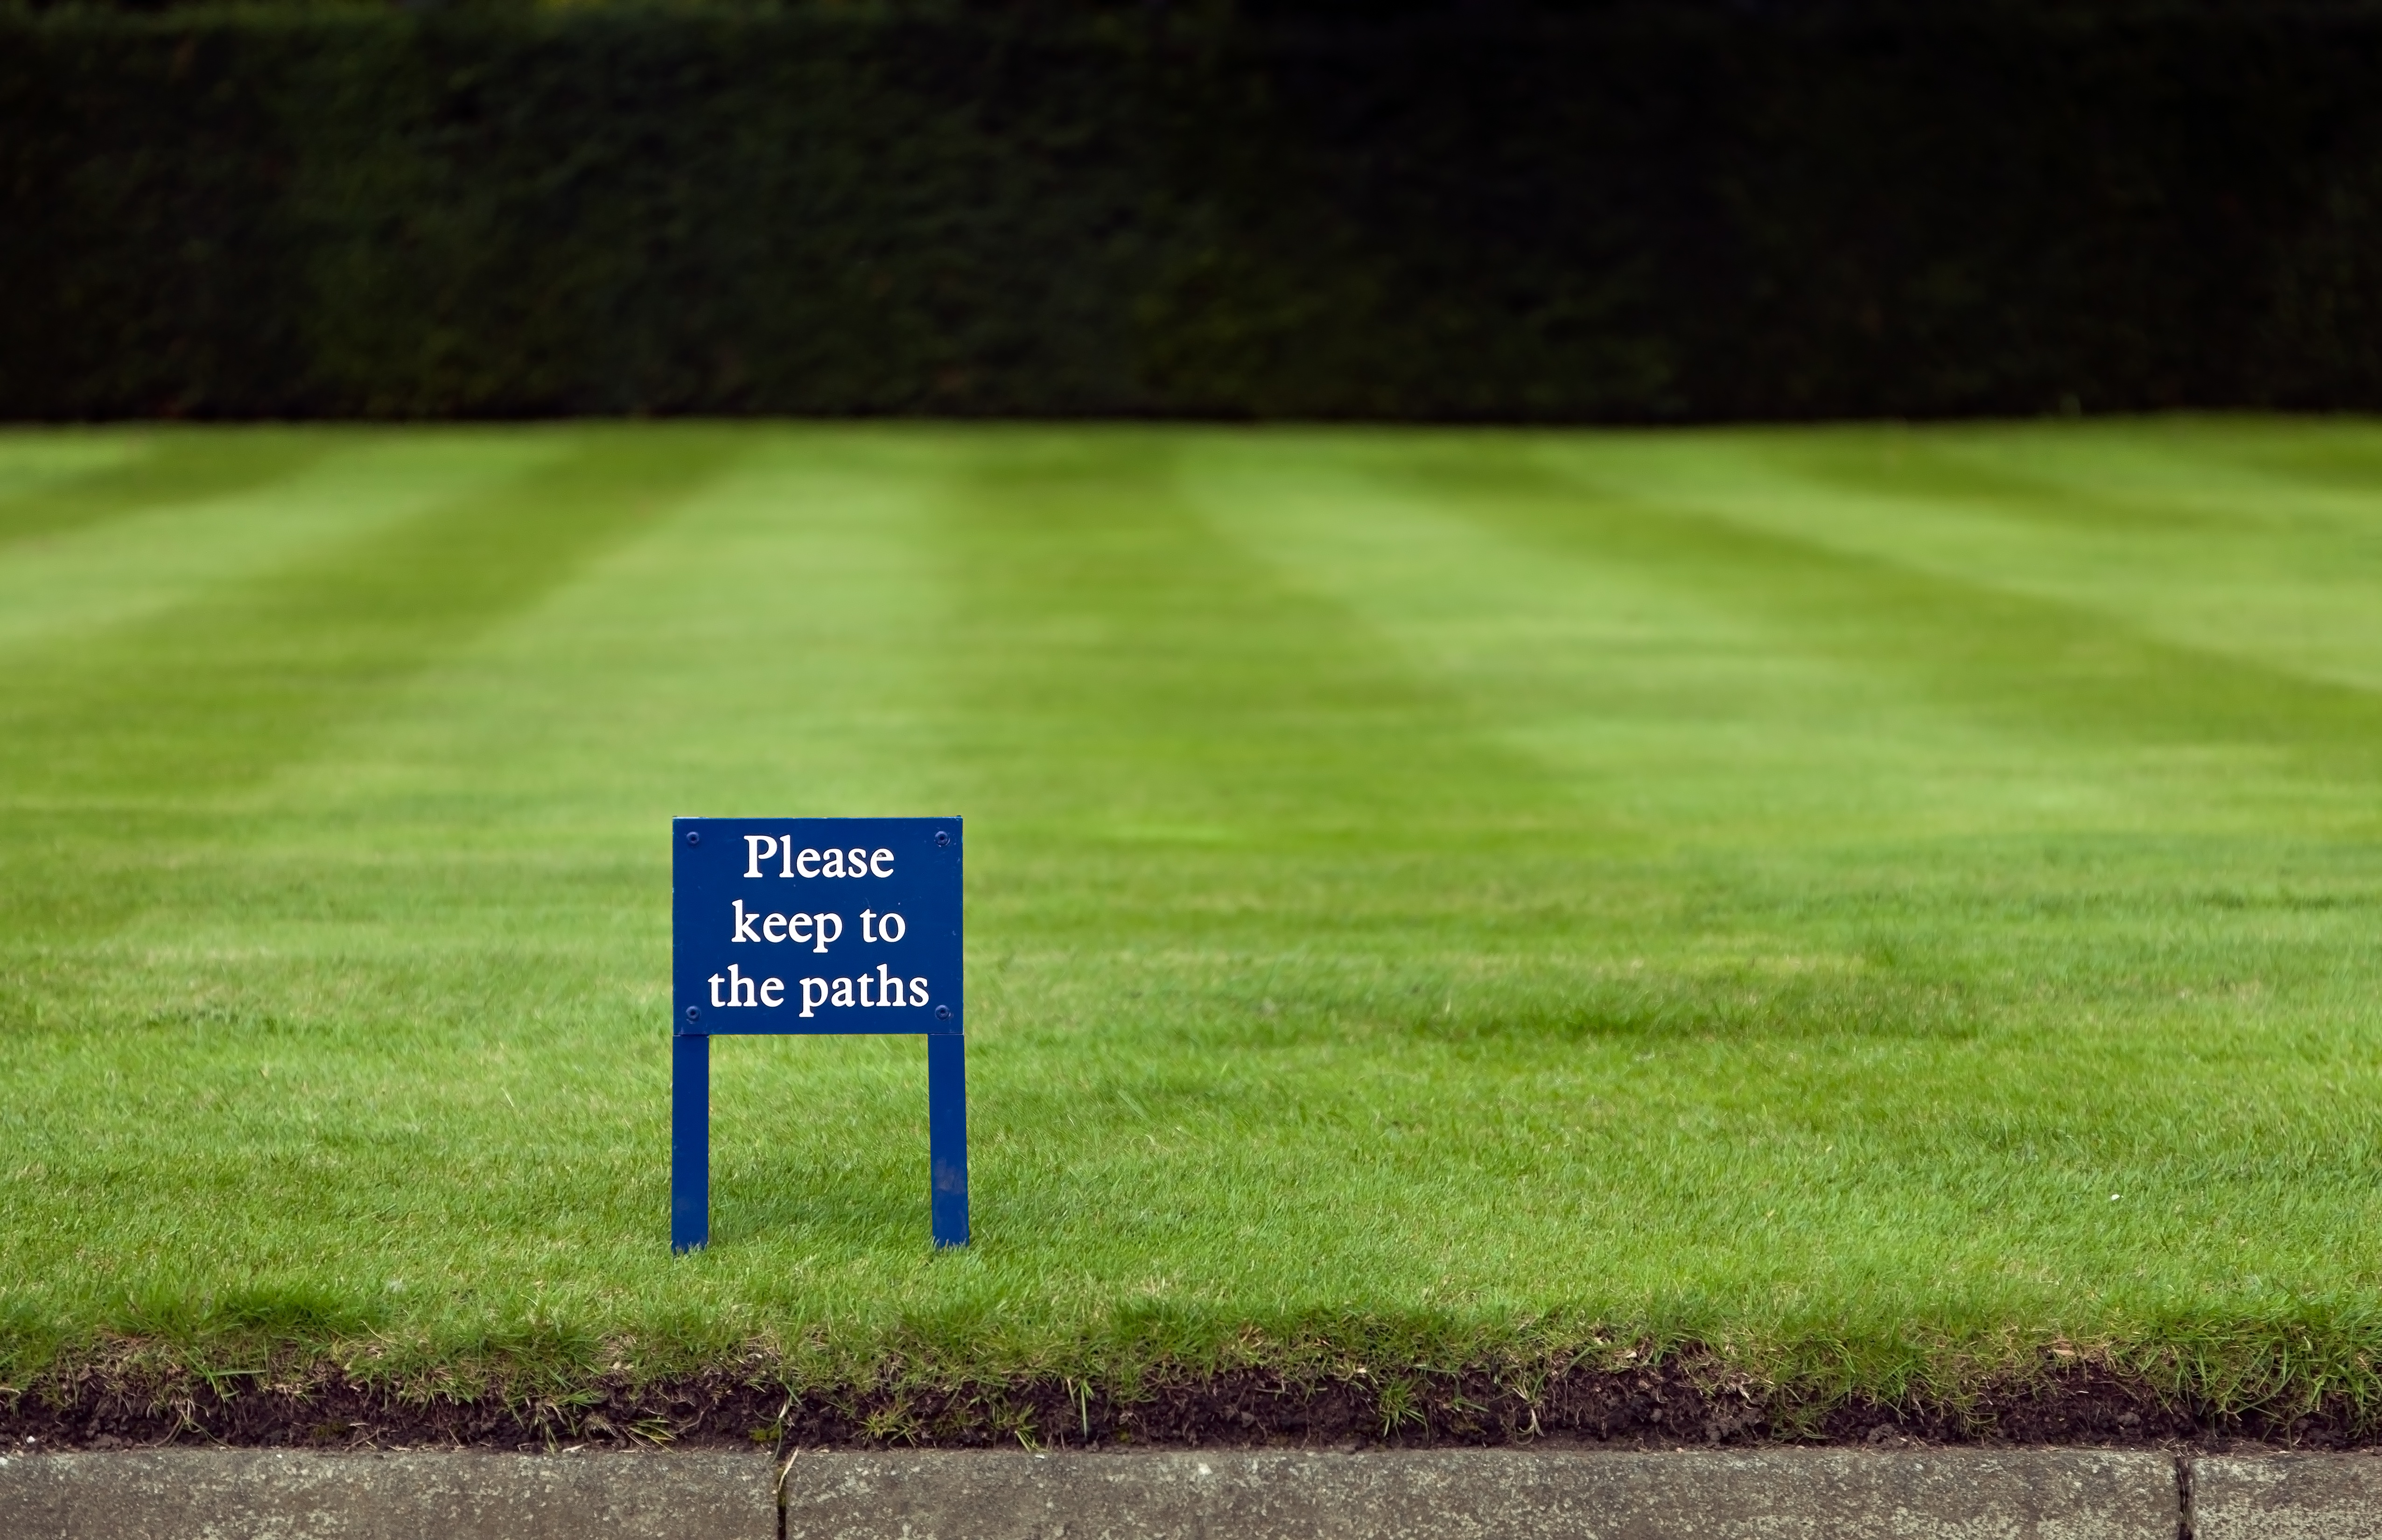
nature, grass, structure, lawn, sign, green, space, soil, stadium, baseball field, golf, golf club, outdoor recreation, grass isolated, sport venue